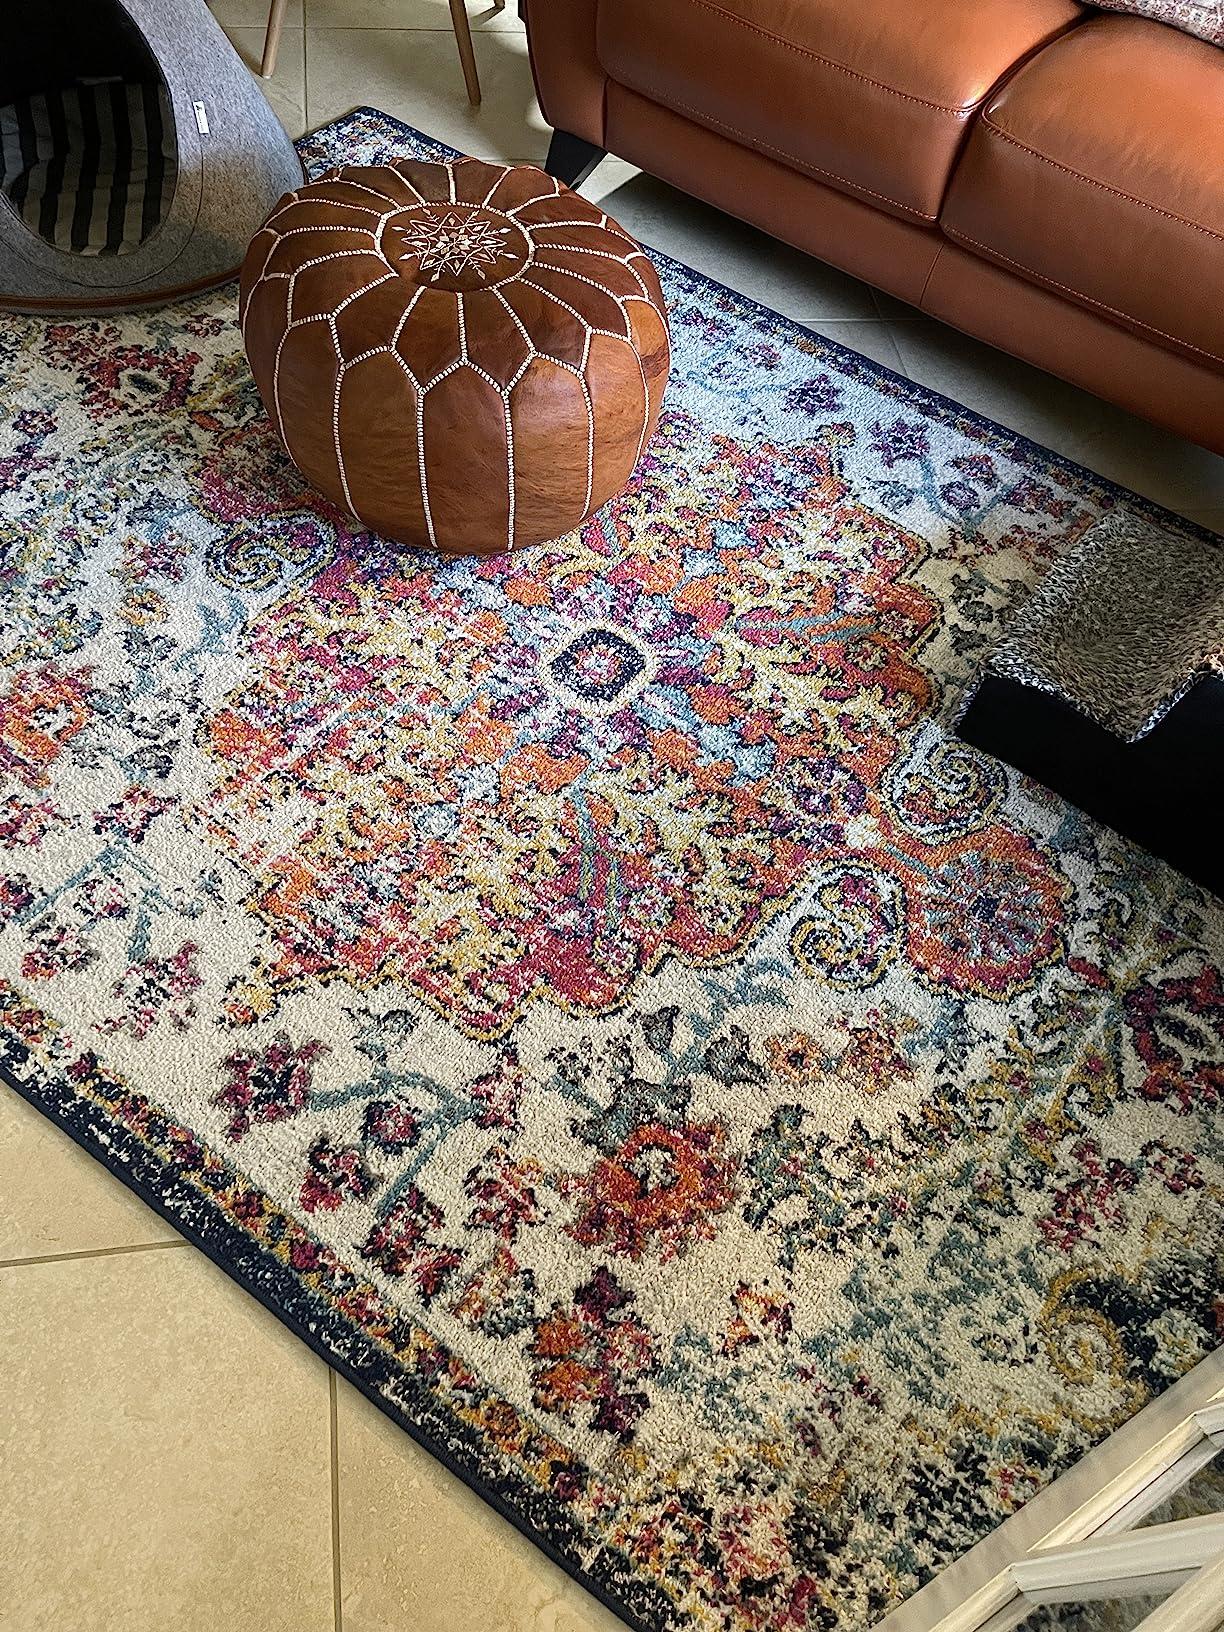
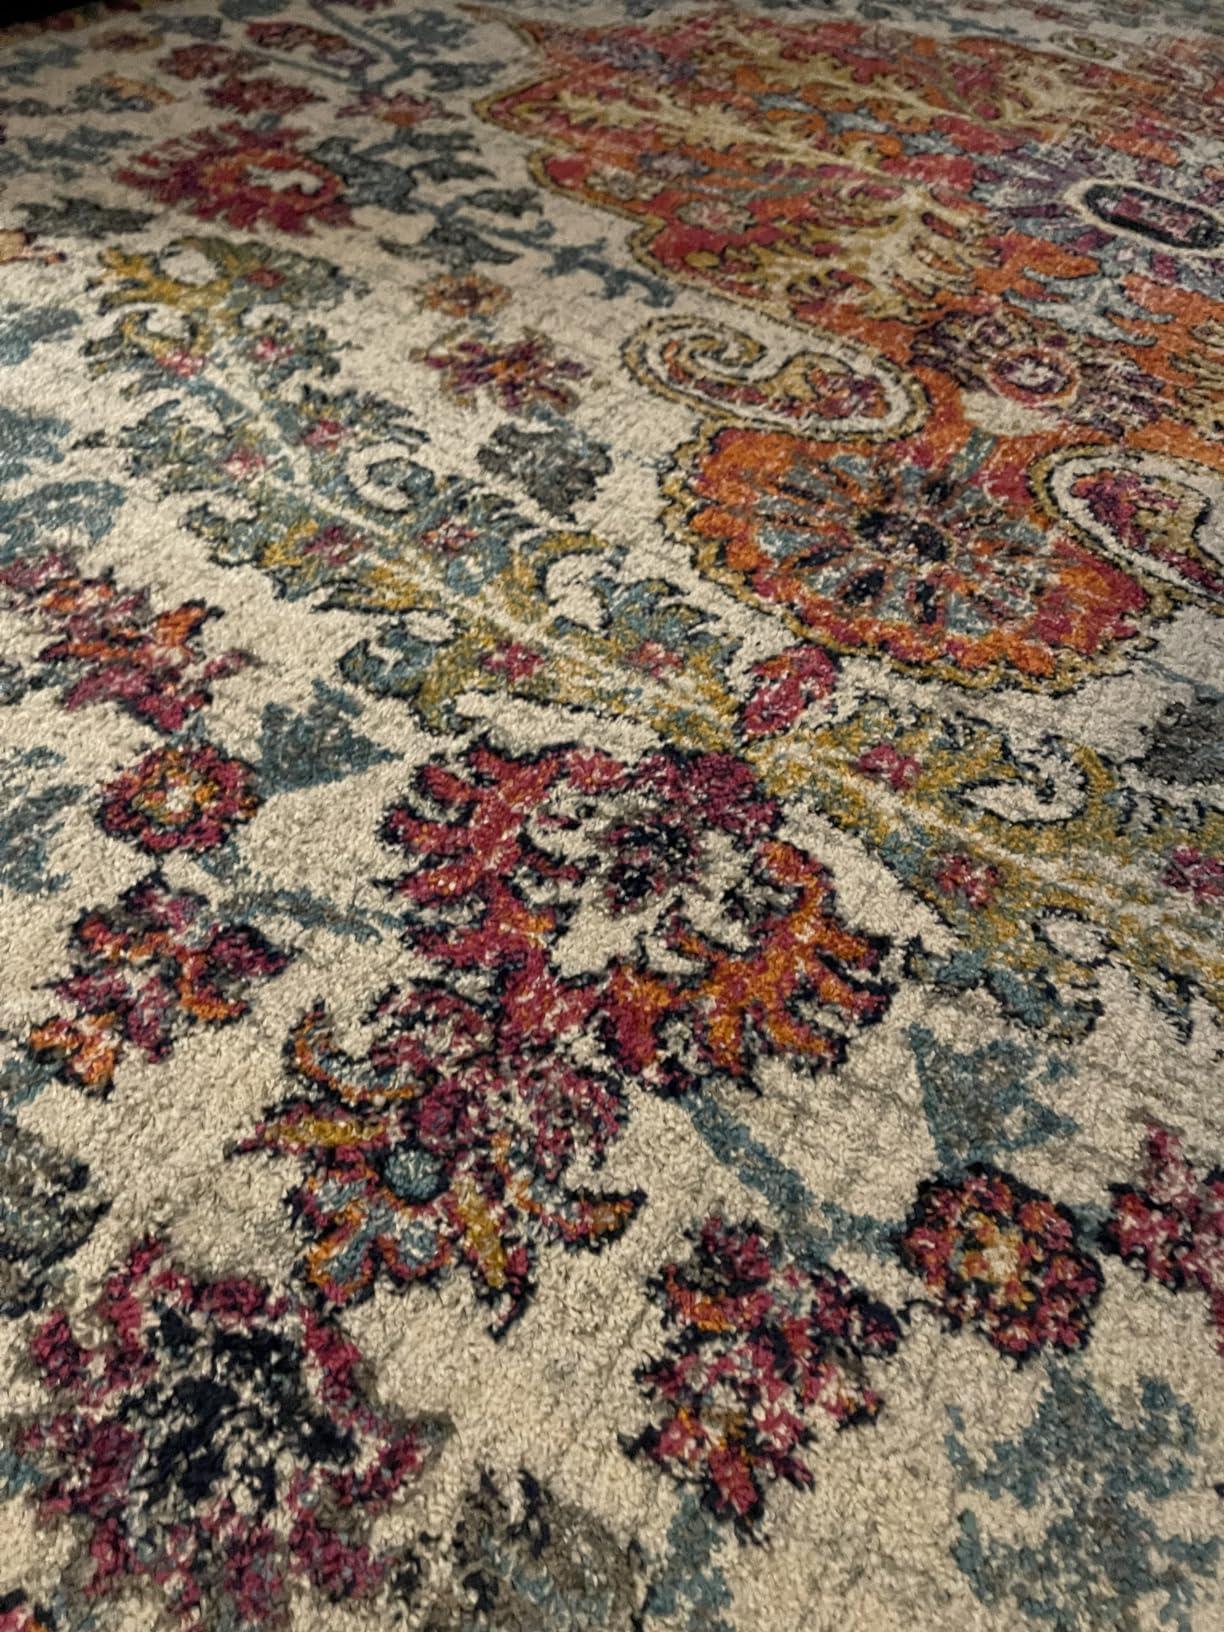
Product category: misc
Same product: yes